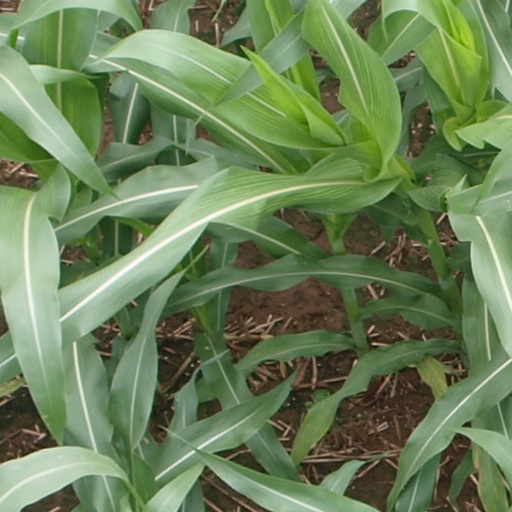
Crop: maize; corn